Guélor Kanga

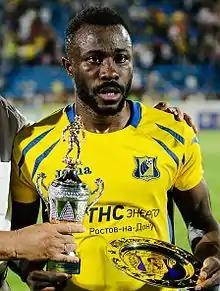
Kanga with FC Rostov in 2015

On 9 February 2013, Kanga signed a 3.5-year deal with Russian Premier League side FC Rostov. Kanga made his debut in the Russian Premier League on 9 March 2013 for Rostov against lania Vladikavkaz.